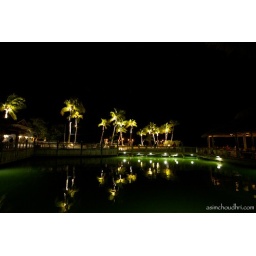
reflections of palm trees in the waters in front of the islamorada fish company...